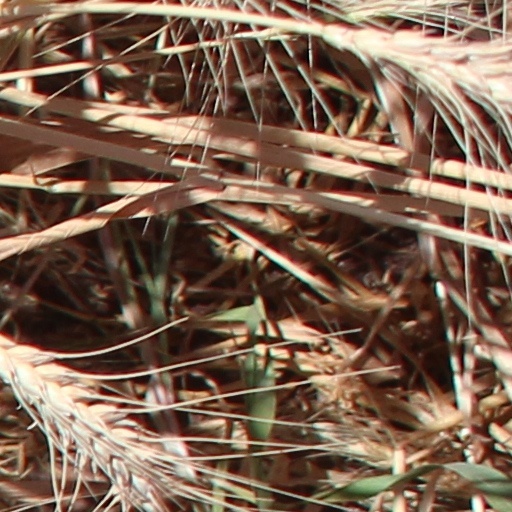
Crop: wheat